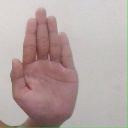
अक्षर: ध